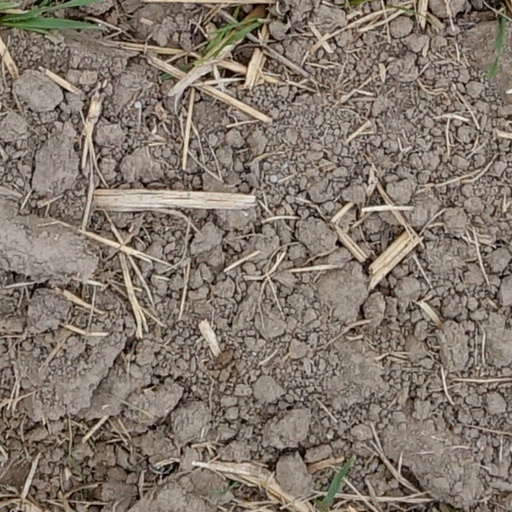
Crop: wheat